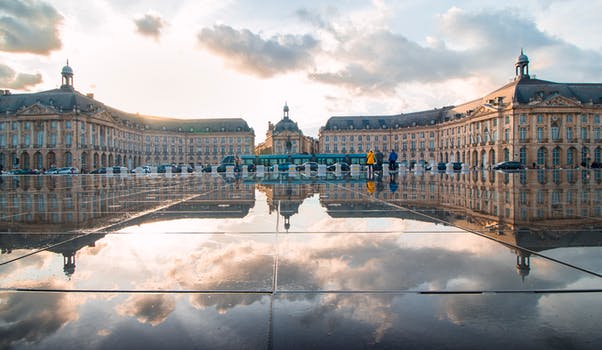
Label: No Watermark